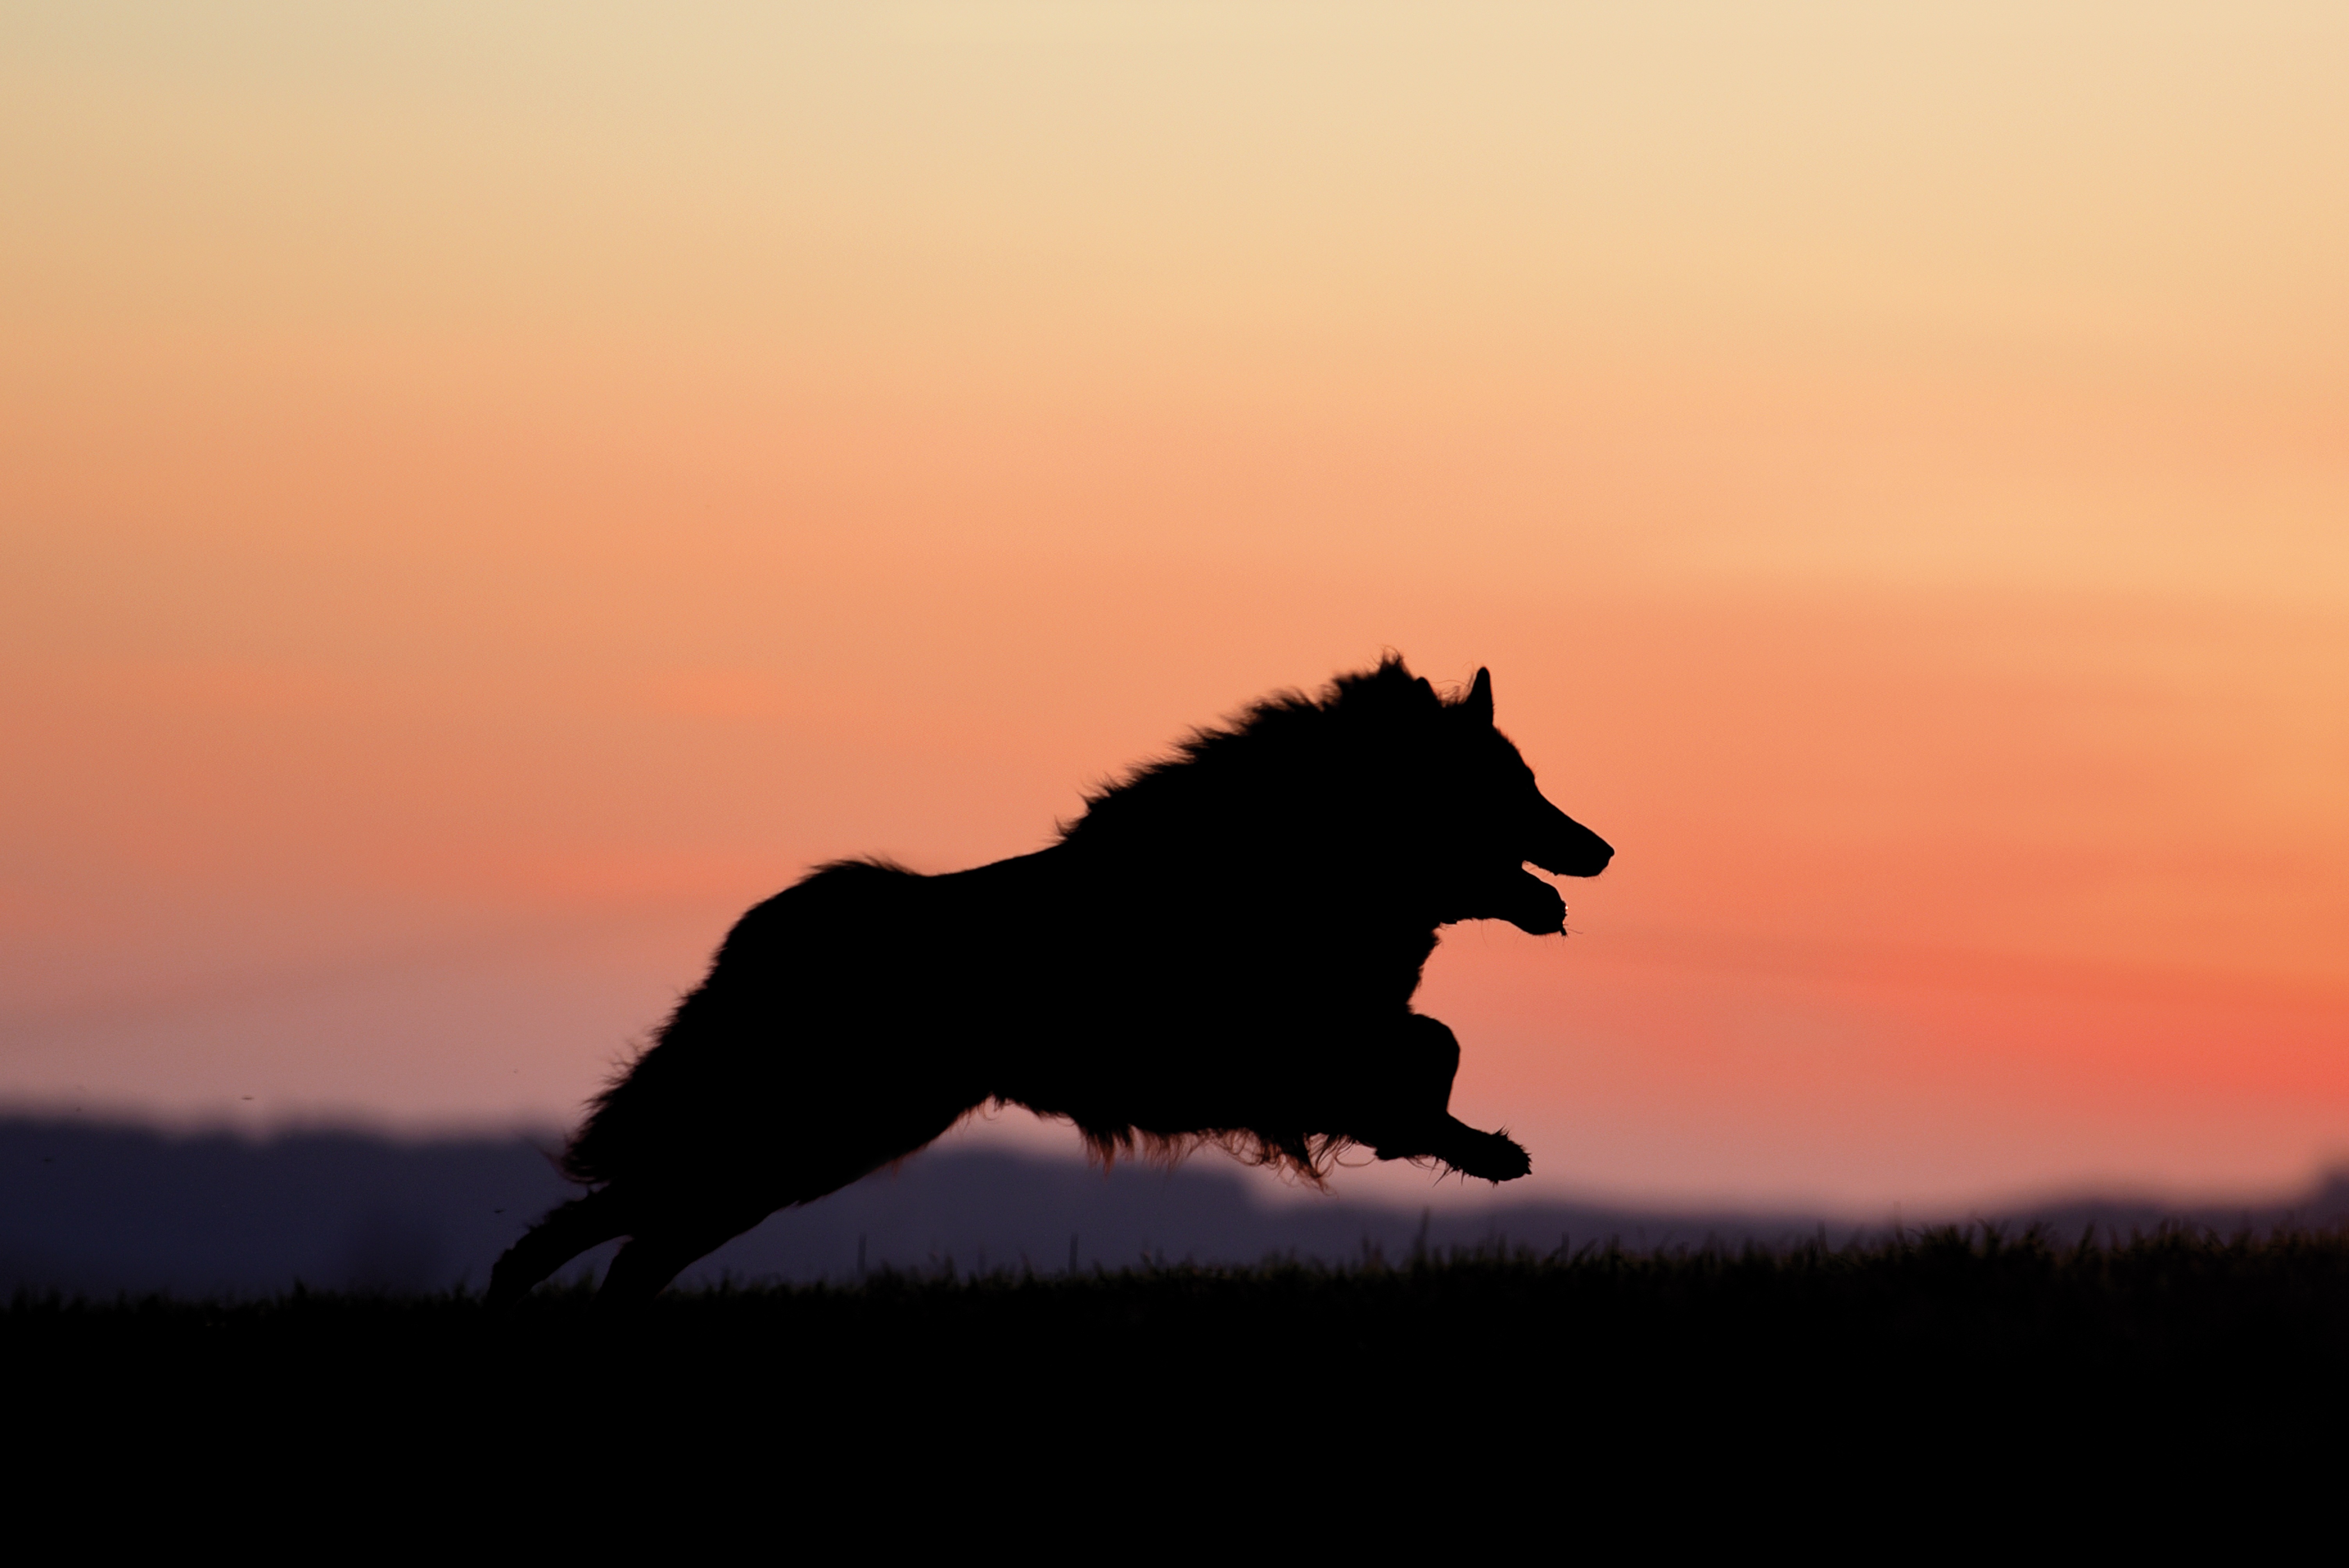
mammal, atmospheric phenomenon, silhouette, morning, sunset, dawn, sunrise, dusk, savanna